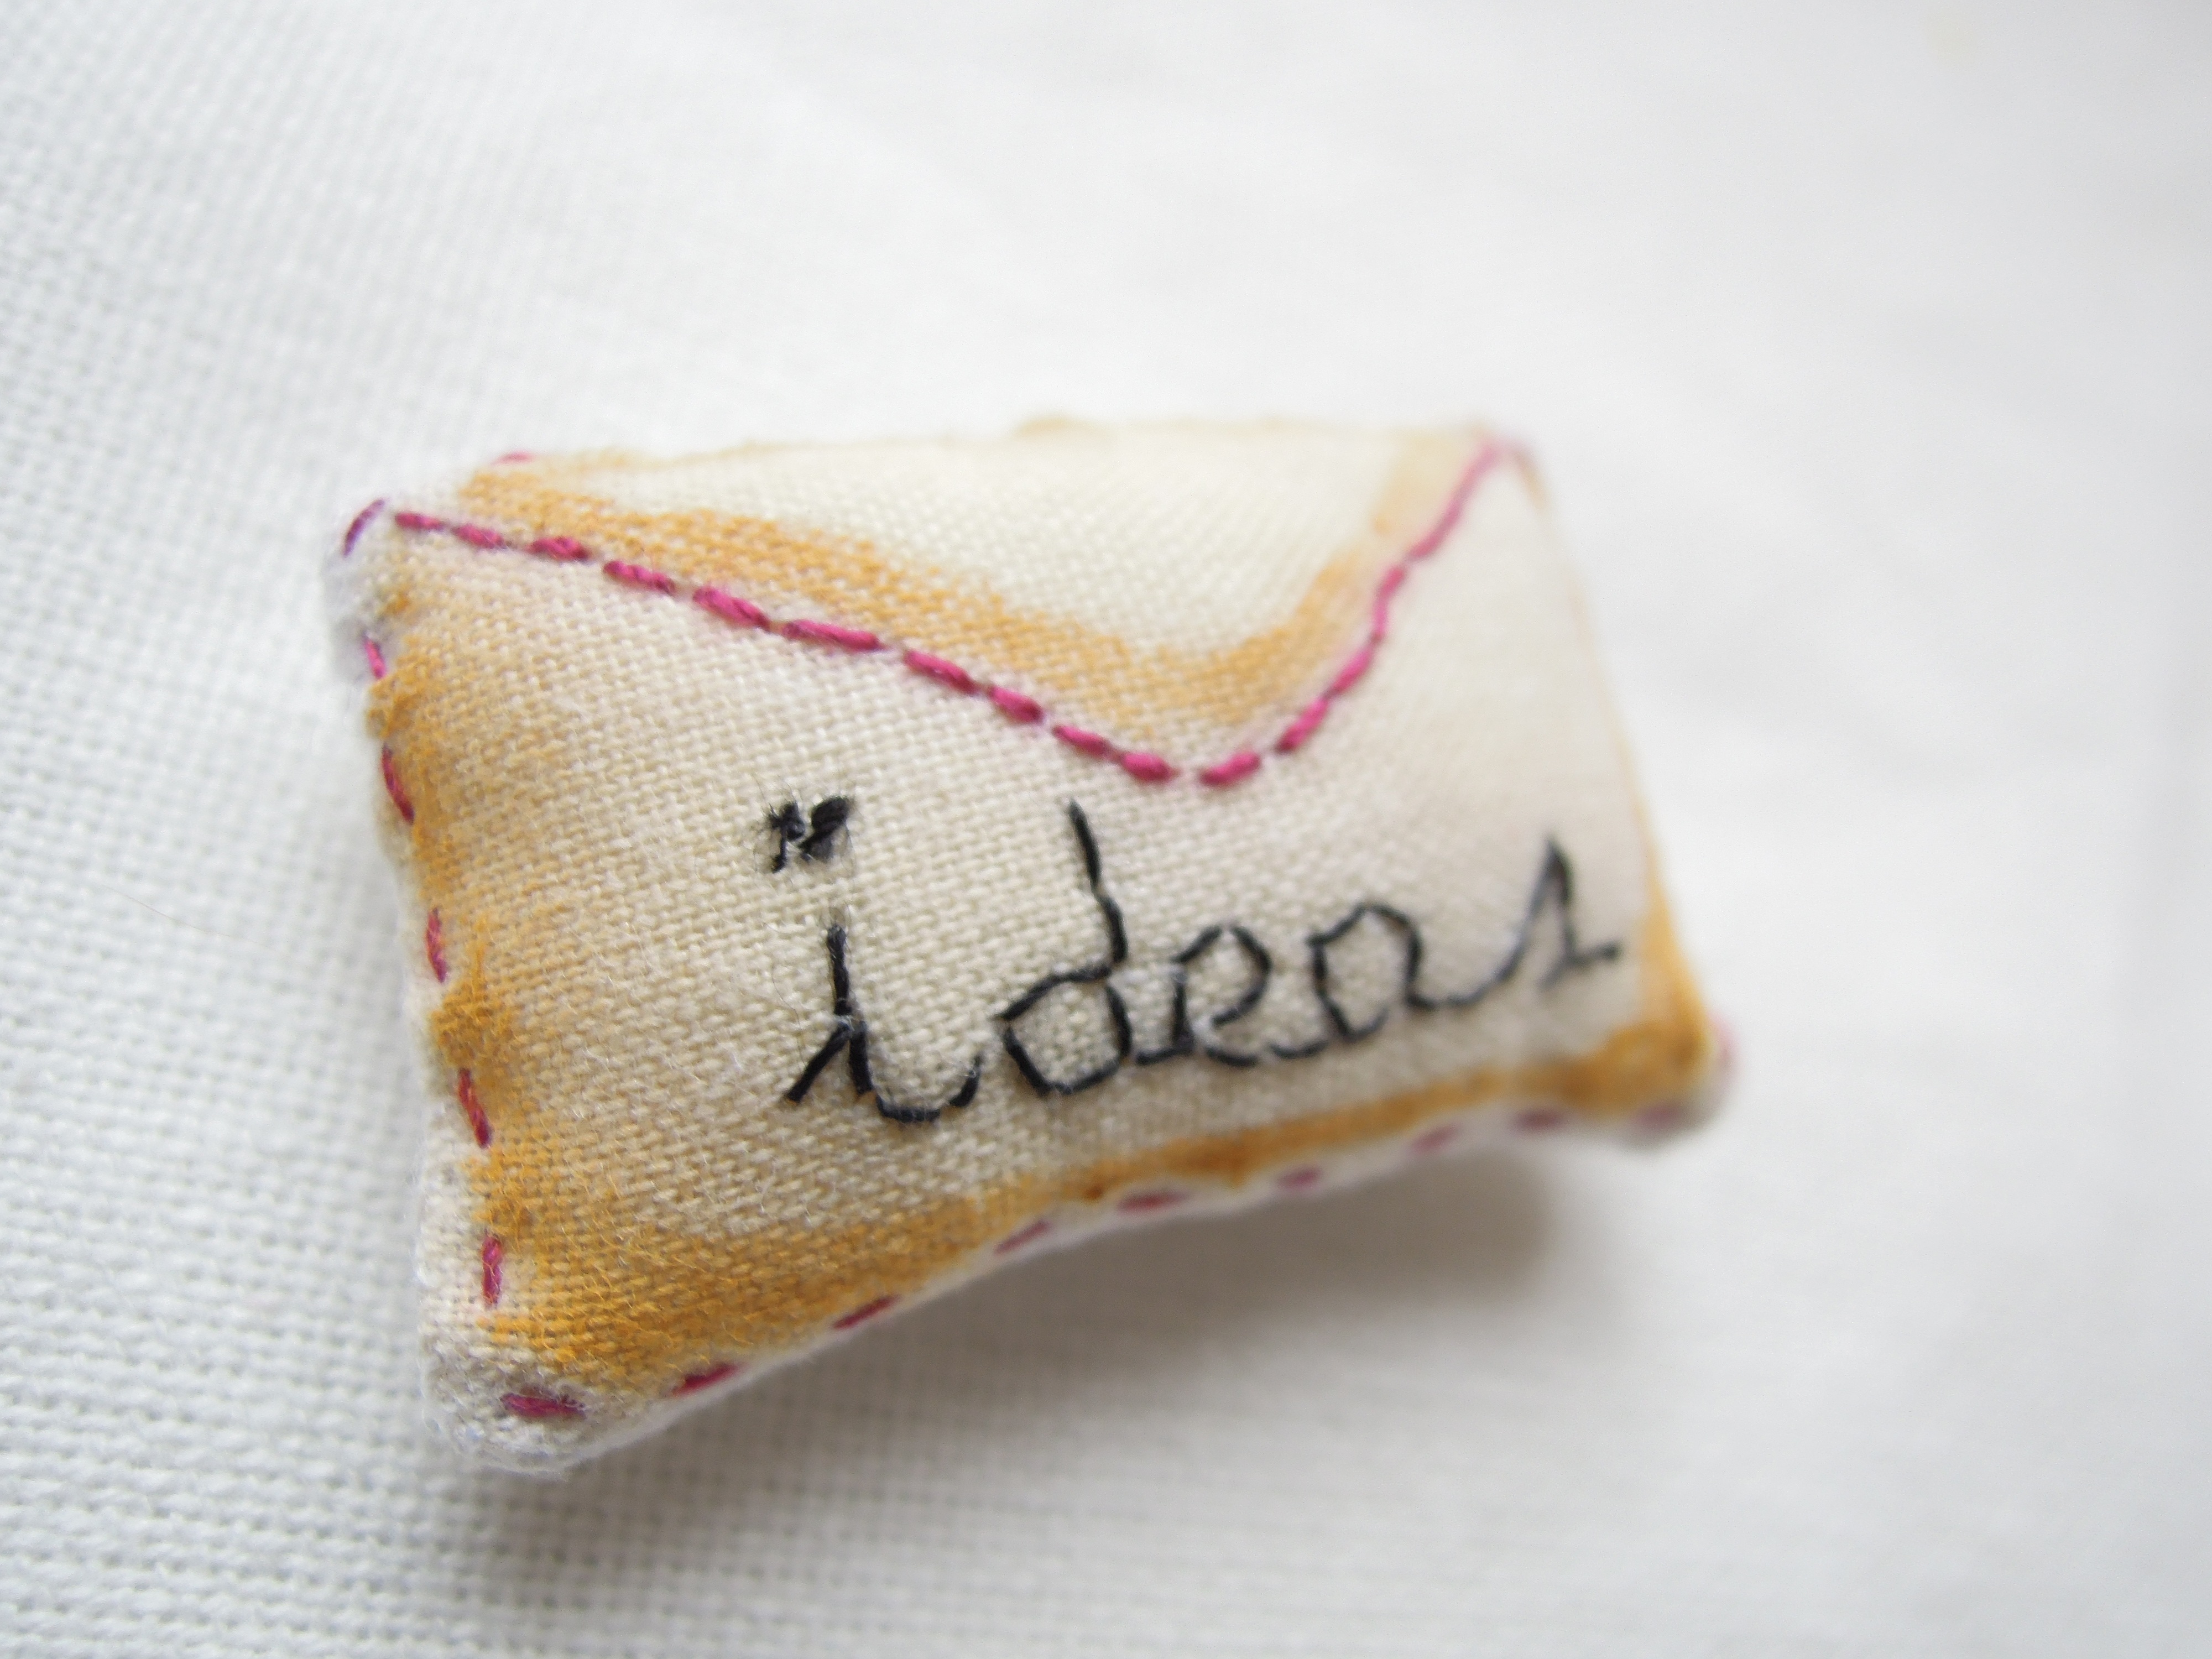
thinking, pattern, letter, pink, material, miniature, textile, art, notion, about, ideas, brooch, coin purse, occurrence